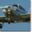
Label: airplane